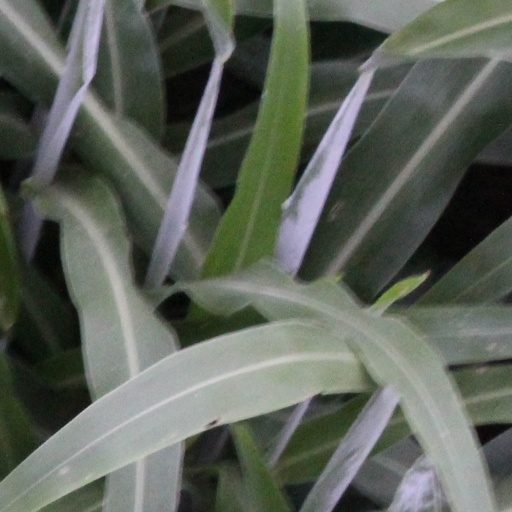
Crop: sorghum